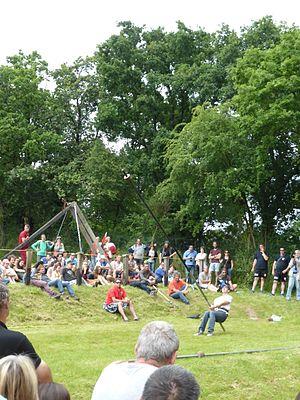
Concours de lever de perche à la Gallésie en Fête de Monterfil (35) en 2016
Les jeux traditionnels de Bretagne sont des jeux sportifs de tradition culturelle qui avaient pour but d'affirmer la force, la puissance, la résistance ou l'adresse des protagonistes. Certains jeux sont attestés depuis le Moyen Âge, d'autres ont disparu et tentent de renaître. Ils opposaient des paroisses entre elles ou des corporations. Les pardons étaient l'occasion de se valoriser et attiraient les compétiteurs. Comme généralement en Europe, la plupart des participants étaient des hommes.